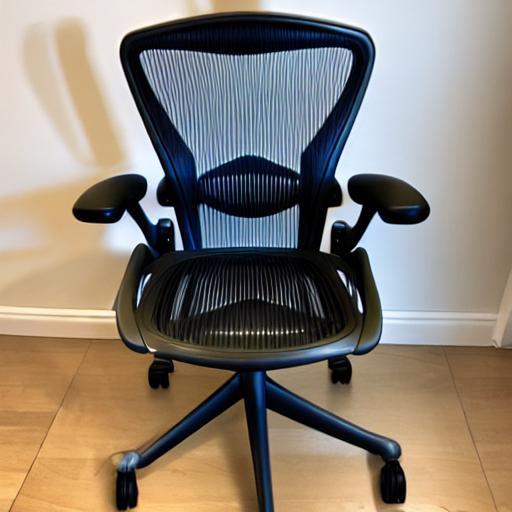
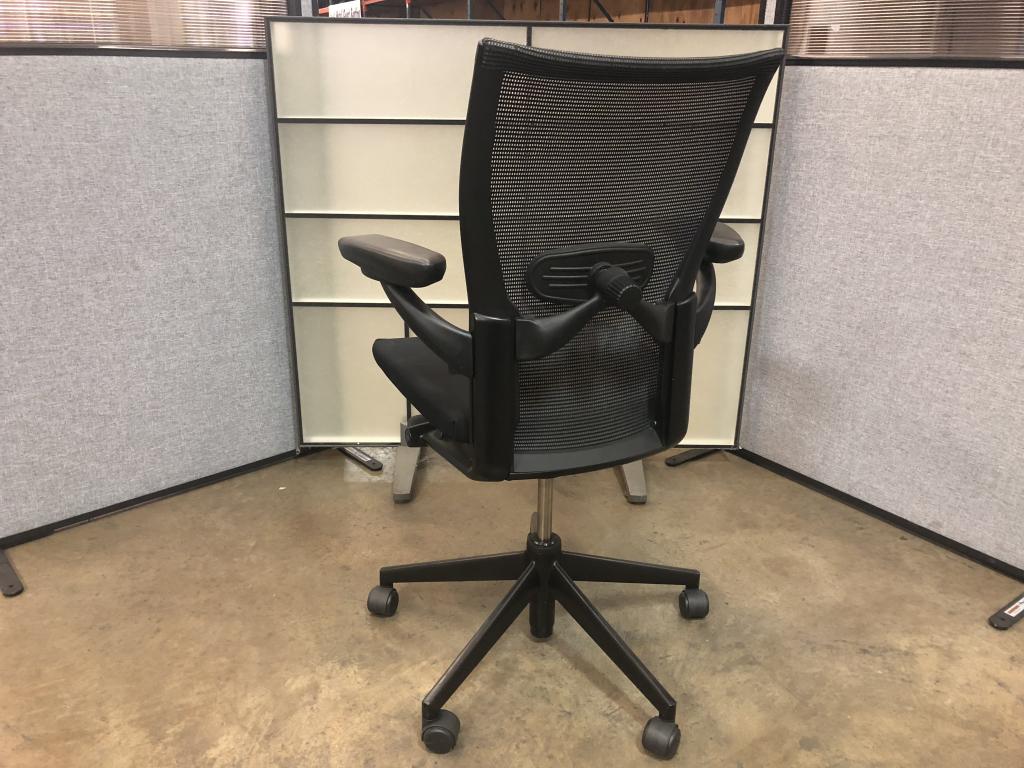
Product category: items_chair
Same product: no